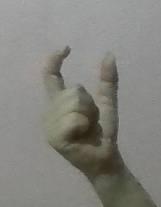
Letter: nun